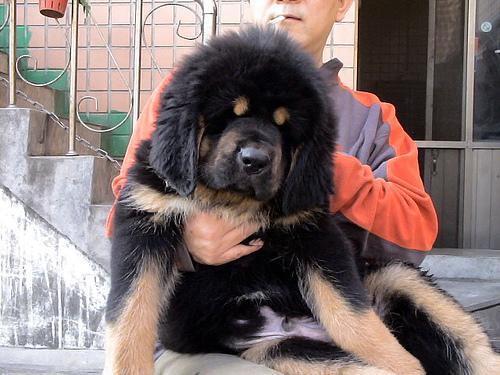
Tibetan_mastiff